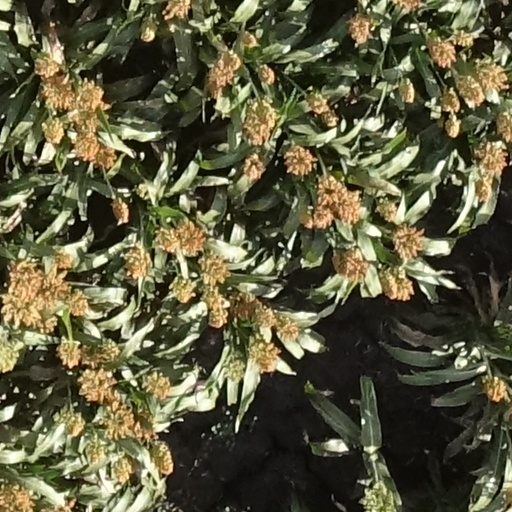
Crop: sorghum